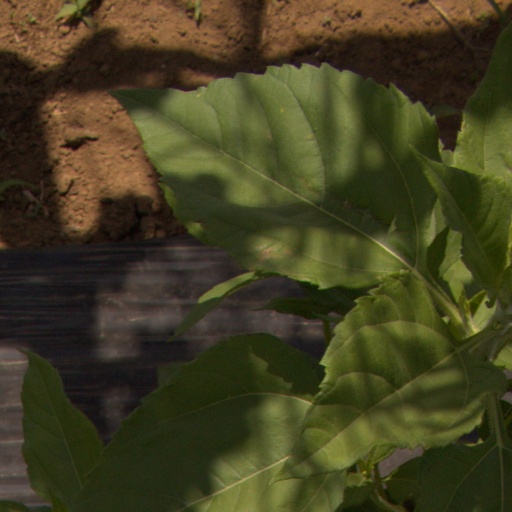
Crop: Jerusalem artichoke